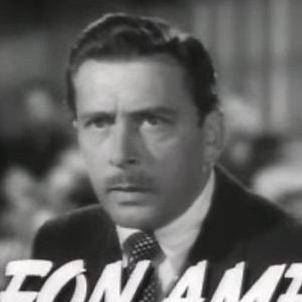
Age: 43